Cantonese culture

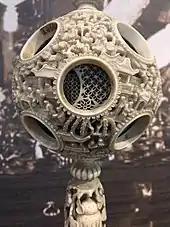
An ivory ball on display at the German Rautenstrauch-Joest Museum. It has 16 layers, which can spin.

Lingnan garden, or Cantonese garden, is the style of garden design native to the Lingnan region. Geographically, Lingnan has a very different climate from China's heartland (i.e., Zhongyuan), resulting in the development of a different style in garden-designing. The most frequently cited traits of Lingnan gardens are: (1) they tend to surround their plants and flowers with buildings for provided protection, due to the frequent rainstorms in the region; (2) Lingnan gardens usually use regionally native plant species, such as red cotton flowers, lotuses, orchids, and lychee trees; and (3) due to Lingnan being far away from the center of political power (i.e., Zhongyuan), gardens in the region have historically been less stressed by royal standards, resulting in a style that leans more towards the common people, e.g., Lingnan gardens are decorated with a large amount of folk arts, ranging from sculptures to porcelains, and also tend to use smaller and simpler buildings.